Continental Union Flag

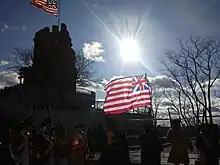
244th First Flag Raising Ceremony atop Prospect Hill, Massachusetts

In a letter to members of the Continental Congress from Virginia dated January 5, 1776, the Naval Committee described the Continental Union Flag as the British "Union flag... striped red and white in the field." Having seen the Continental Union Flag flying aboard Admiral Esek Hopkins' flagship a few days later, a Philadelphia resident further defined the flag as a British ""Union" flag, with 13 stripes in the field, emblematical of the Thirteen United Colonies."